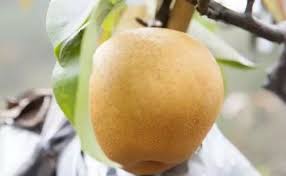
Label: trash